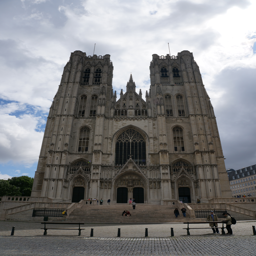
a cathedral we found while wandering